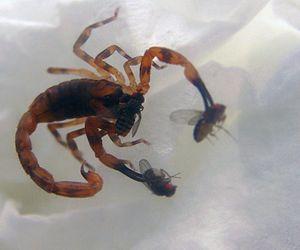
Babycurus jacksoni est une espèce de scorpions de la famille des Buthidae.